Seongnam FC

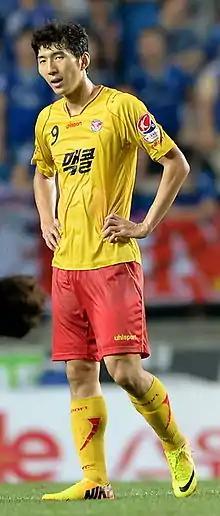
Seongnam's uniforms during the Ilhwa Chunma era were yellow and orange.

In October 2013, Lee Jae-myung, the mayor of Seongnam, announced that Seongnam City Council had agreed to take over the club from Ilhwa Sports, and that it would henceforth be known as "Seongnam FC". In December 2013, Seongnam City officially took over the club from Ilhwa Co., Ltd.